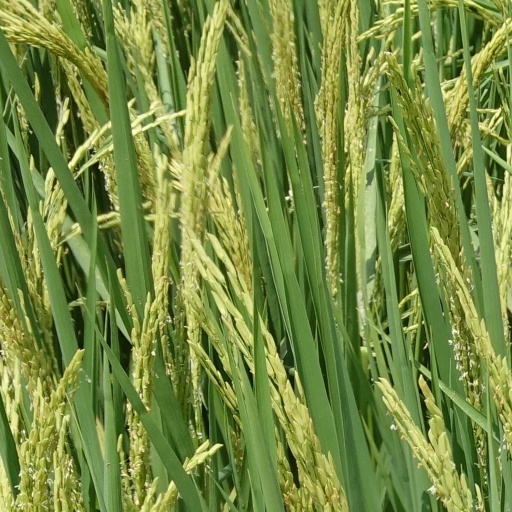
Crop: rice